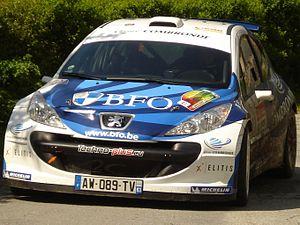
Freddy Loix